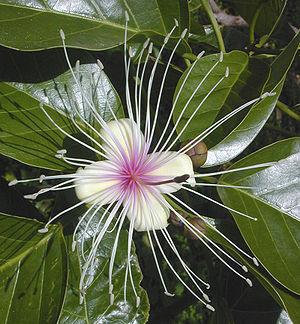
En biologie, la reproduction est un processus biologique qui permet la production de nouveaux organismes d'une espèce à partir d'individus préexistants de cette espèce. Avec la nutrition, c'est une des grandes fonctions partagées par tous les organismes vivants, assurant, selon une vision finaliste, la continuité de l'espèce qui, sans reproduction, meurt et s'éteint, mais la survie de l'espèce est un concept scientifique obsolète.
Crateva religiosa, communément appelé poire à l'ail sacrée — ses fleurs ont une odeur d'ail — ou barma sacré, est une espèce d'arbre à fleurs des régions tropicales et subtropicales, à croissance lente, à feuilles caduques, avec une couronne très ramifiée de feuillage brillant et une écorce marquée de taches blanches. Certains spécimens peuvent atteindre 30 m de haut. Il se développe mieux dans un sol riche et légèrement acide. C'est un membre de la famille des câpres. Il est parfois appelé l'arbre araignée parce que ses fleurs portent de longues étamines évoquant les pattes d'une araignée. Il est natif du Japon, de l'Australie, d'une grande partie de l'Asie du Sud-Est et de plusieurs îles du Pacifique Sud. Il est couramment cultivé près des temples et des tombes en Inde, où il est considéré comme un arbre sacré. Il est aussi cultivé comme arbre ornemental, ses fleurs étant très appréciées.